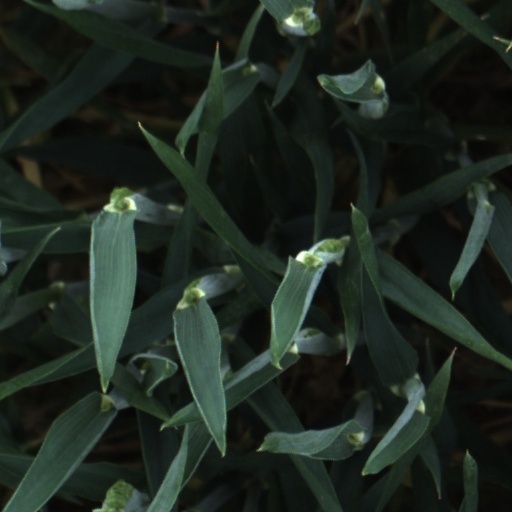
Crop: wheat